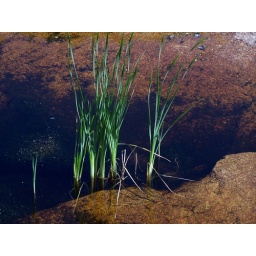
grass in fresh water pool